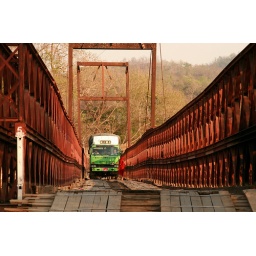
A one-lane wooden bridge over the Dokhtawaddy River creaks under the weight of a diesel truck.